Bohemian earspoon

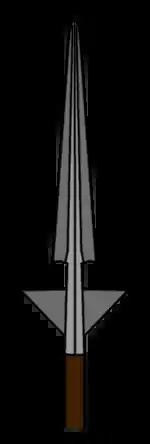
The head of an earspoon, showing the spearhead and the ears.

The Bohemian earspoon (German "Böhmischer Ohrlöffel" or "Knebelspiess", Czech "ušatá sudlice") is a polearm featuring a long, broad, socketed spearhead with two out-turned lugs (sharply bent hooks, straight spikes, or triangular guards) at the base of the head, forming a guard similar to that of a boar spear.